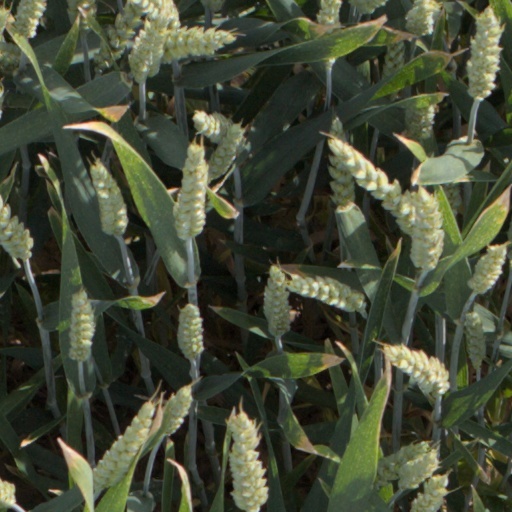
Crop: wheat